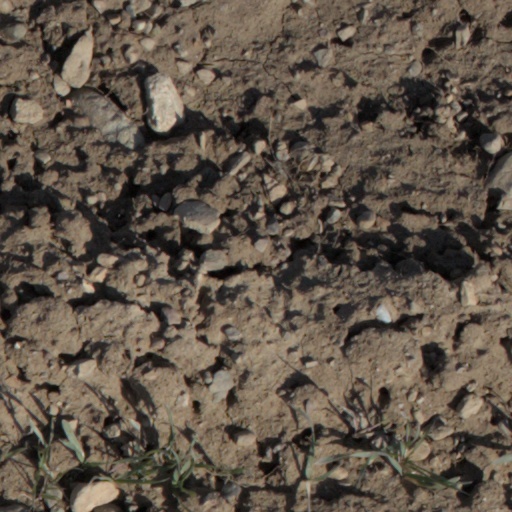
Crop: wheat